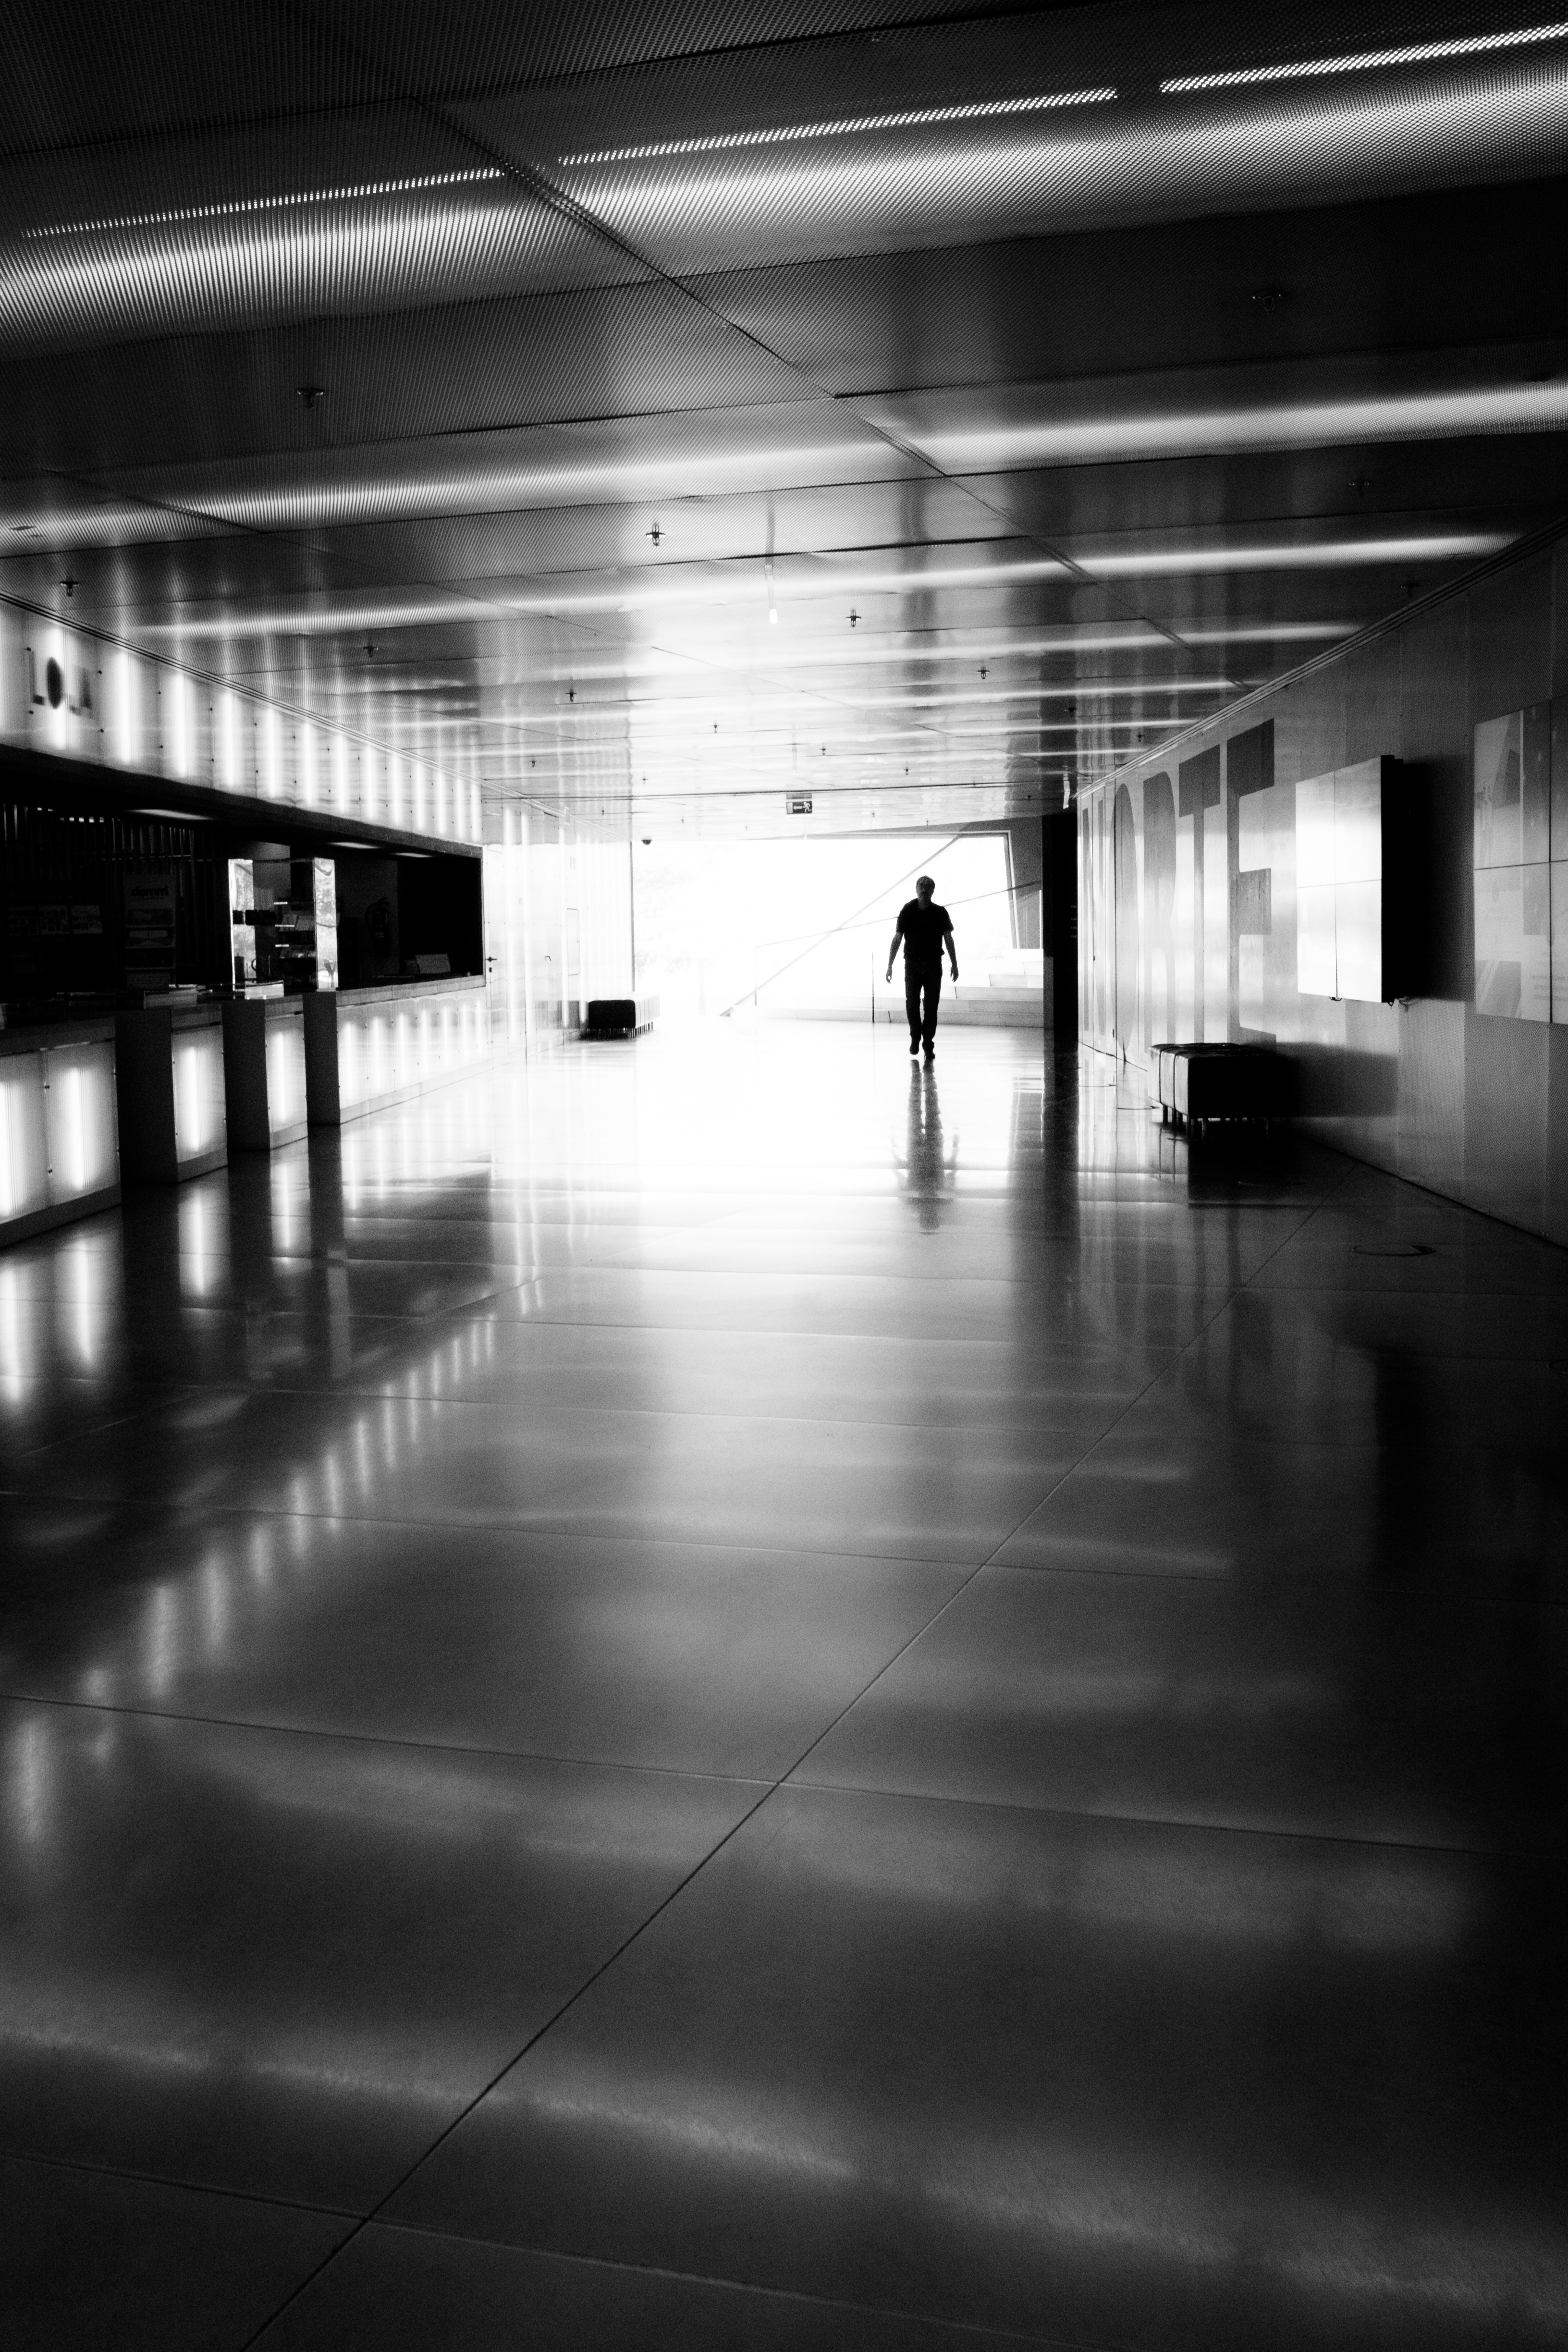
light, black and white, structure, white, subway, line, darkness, black, monochrome, symmetry, portugal, shape, porto, portofineart, monochrome photography